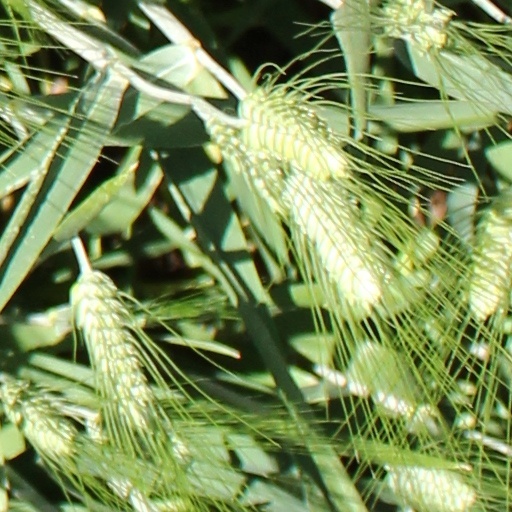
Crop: wheat